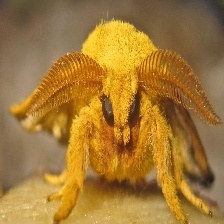
Species: IO MOTH